Juwan Thompson

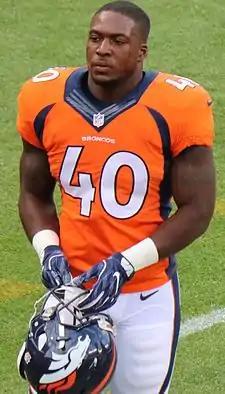
Thompson with the Broncos in 2016

Juwan Thompson (born May 13, 1992) is an American former professional football running back who played in the National Football League (NFL) for three seasons, all of which were with the Denver Broncos. He played college football for the Duke Blue Devils. He was signed by the Broncos as an undrafted free agent in 2014.